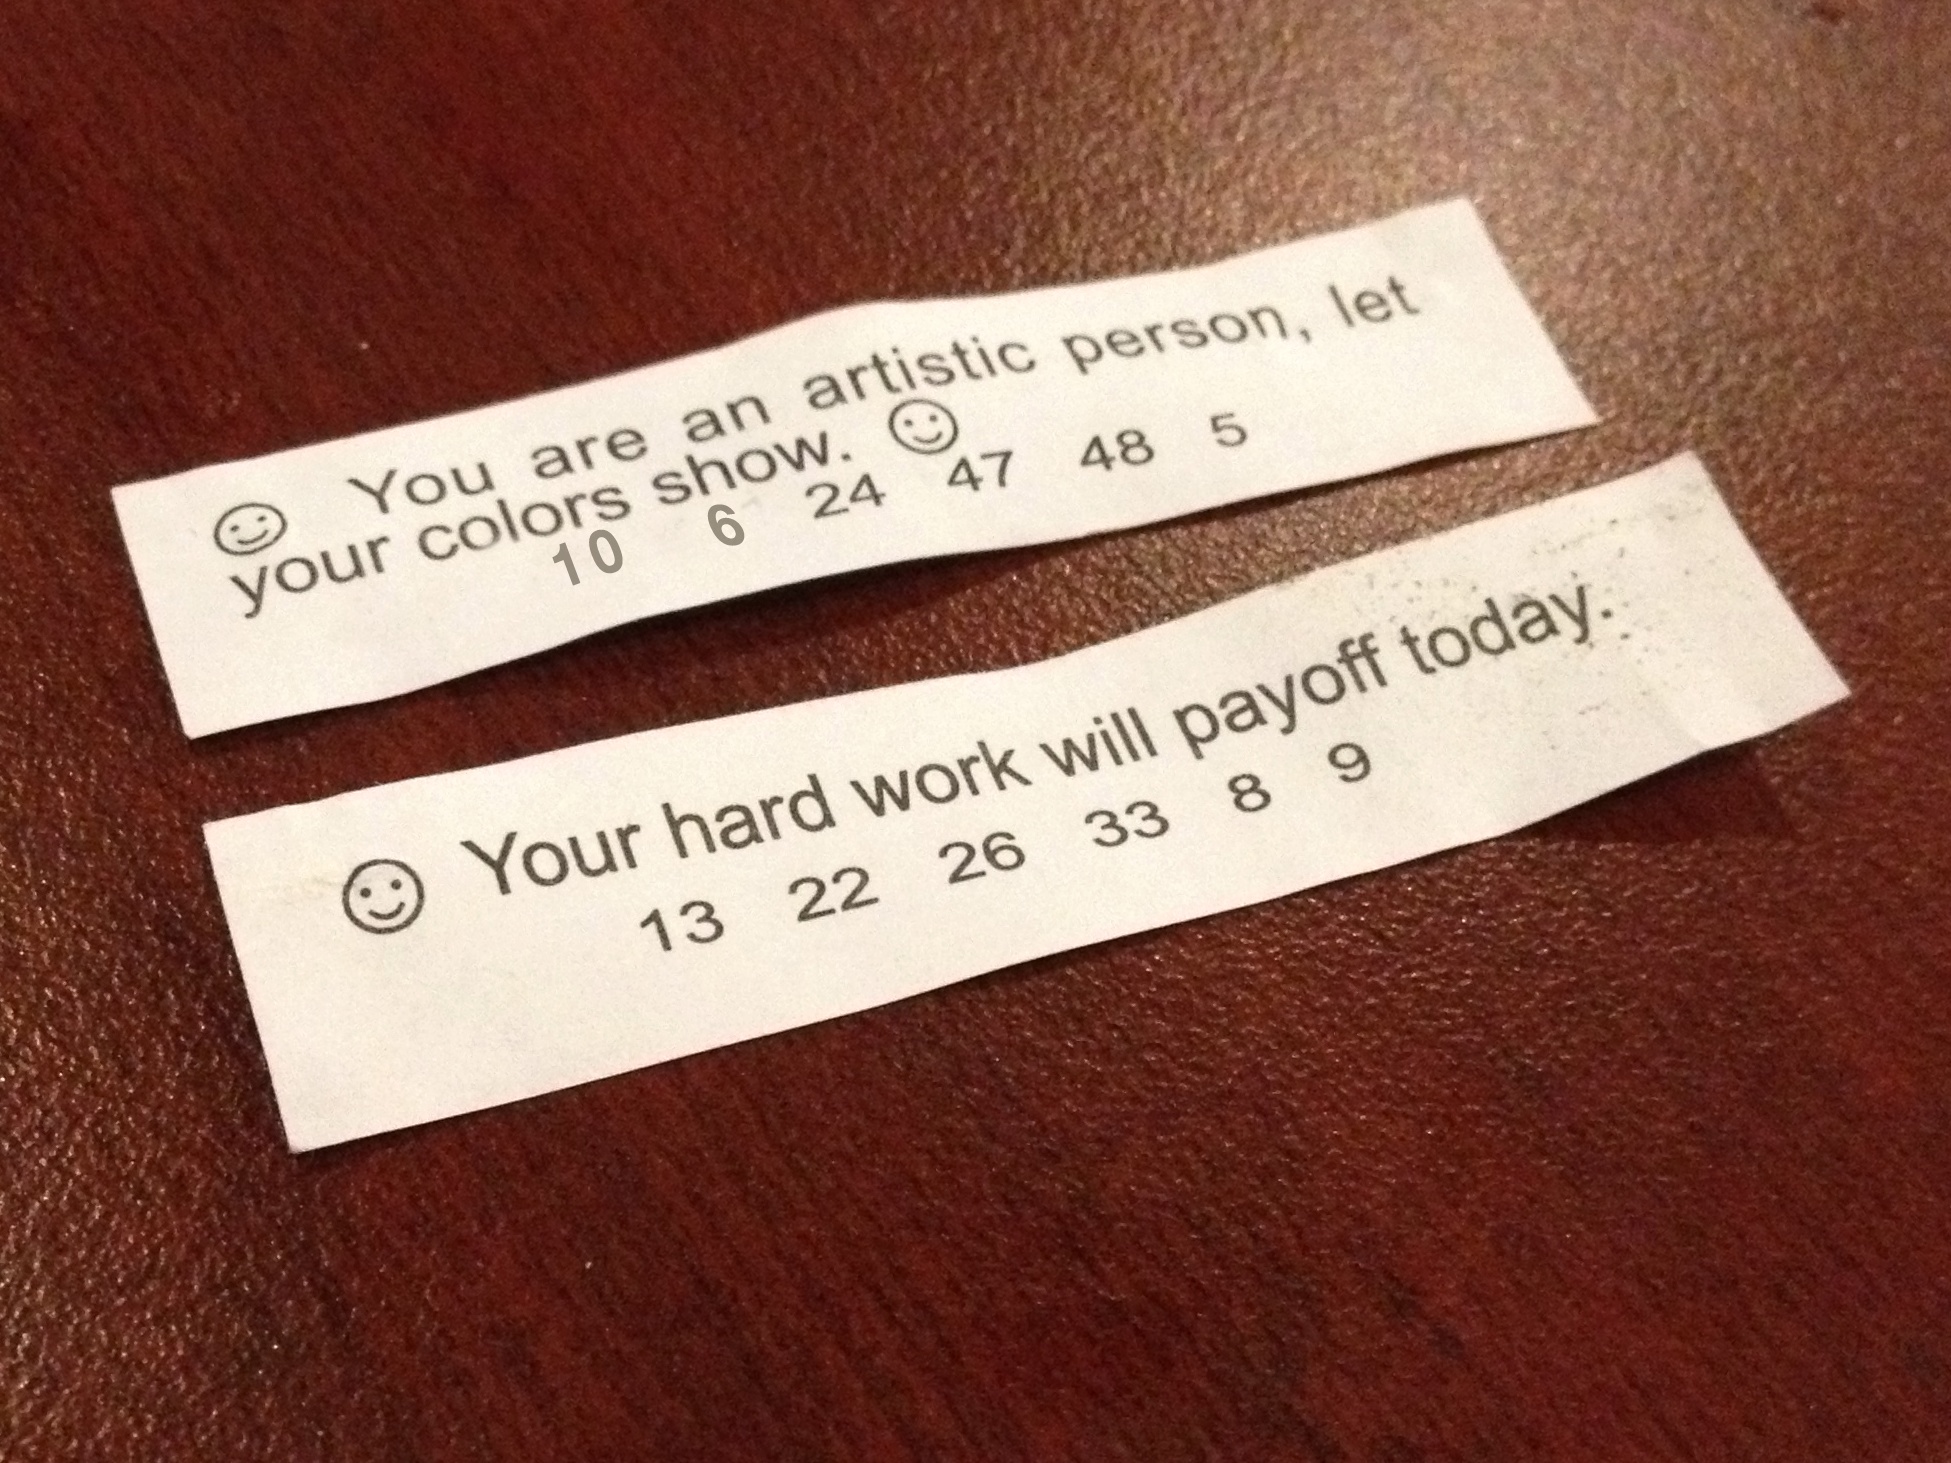
label, brand, font, text, ds106, 106